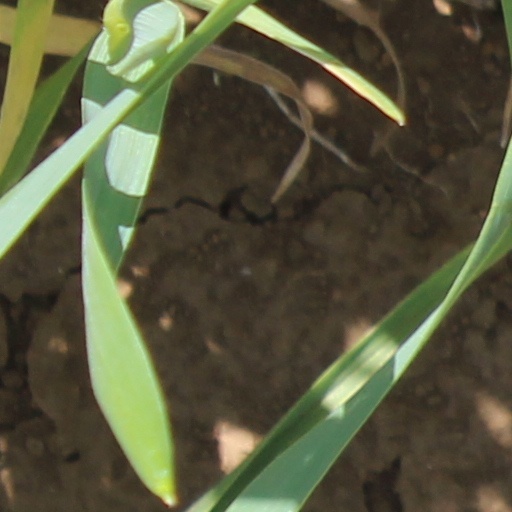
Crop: wheat